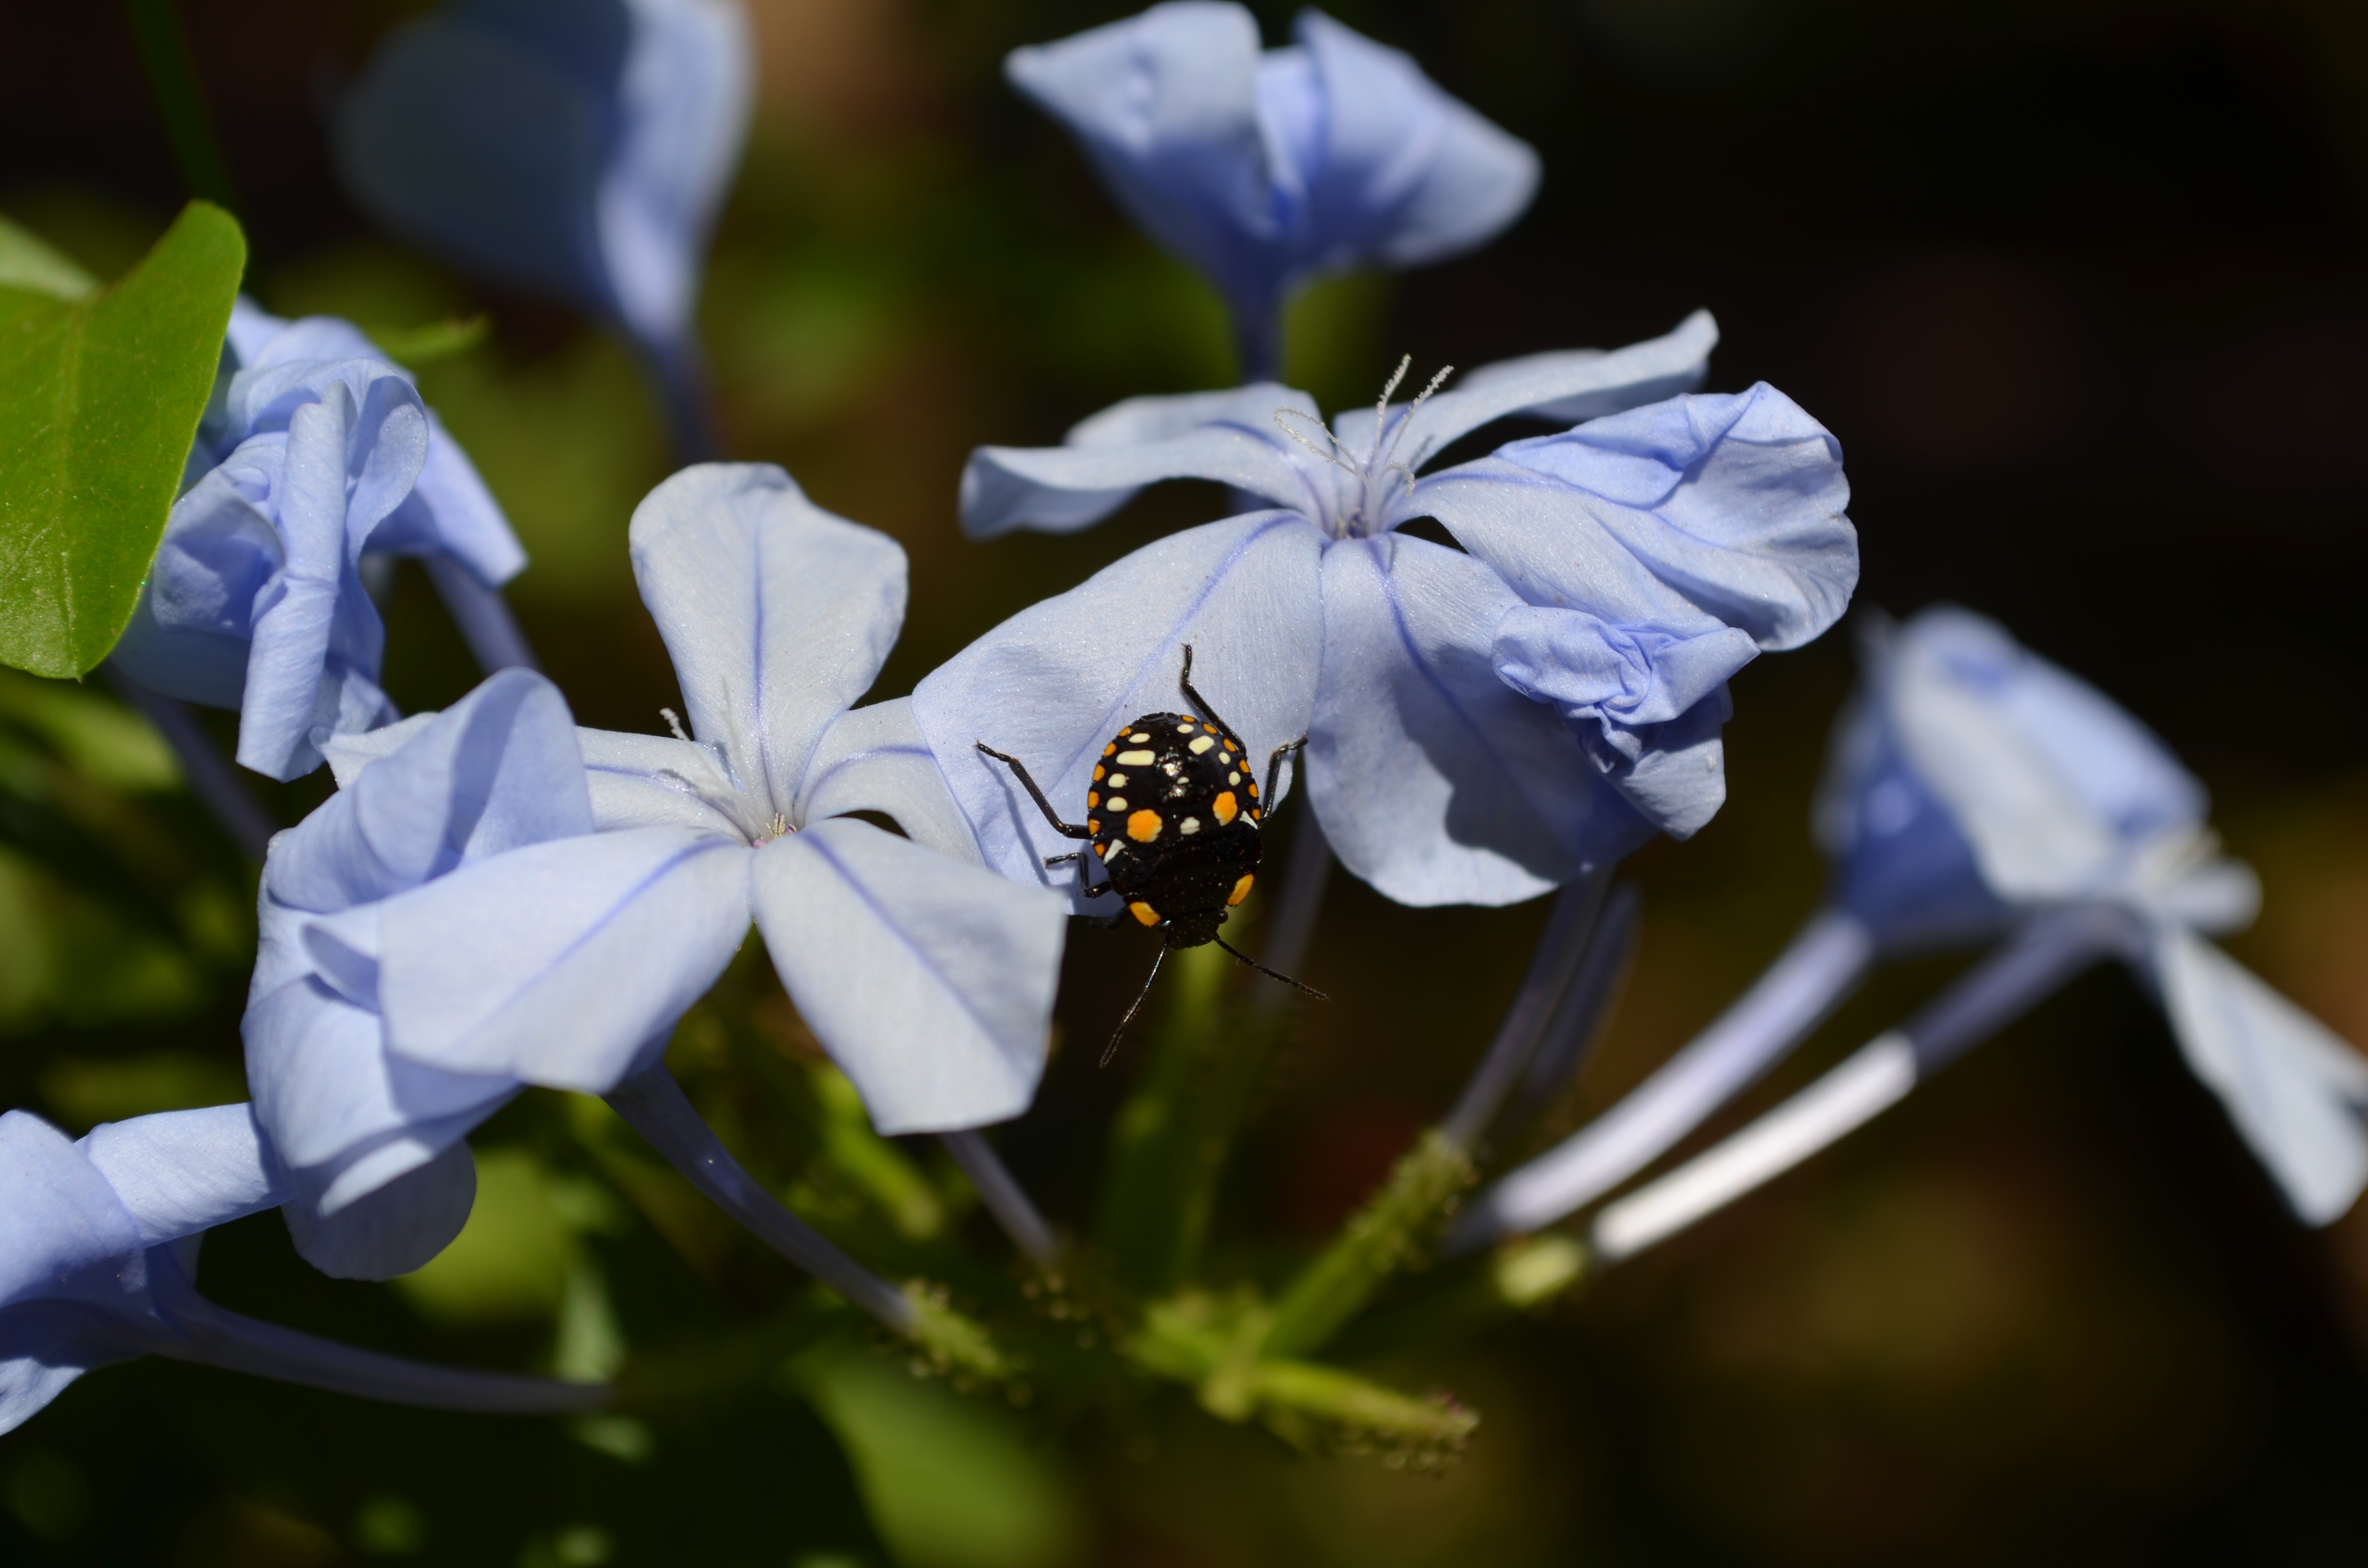
nature, blossom, plant, white, photography, flower, petal, green, botany, blue, flora, wildflower, close up, vaquita, jazmindelcielo, macro photography, flowering plant, land plant